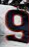
Number: 9